Lake MacDonnell

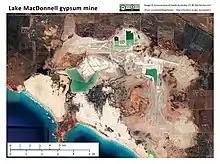
The gypsum deposit at Lake MacDonnell is the largest in the Southern Hemisphere

Gypsum has been mined at Lake MacDonnell since 1919. Since 1984 the mine has been owned by Gypsum Resources Australia (GRA), which is owned 50% each by USG Boral (itself a 50–50 joint venture of USG Corporation and Boral) and CSR Limited. Production is about 3.5 million tonnes (3.4 million long tons) per year.